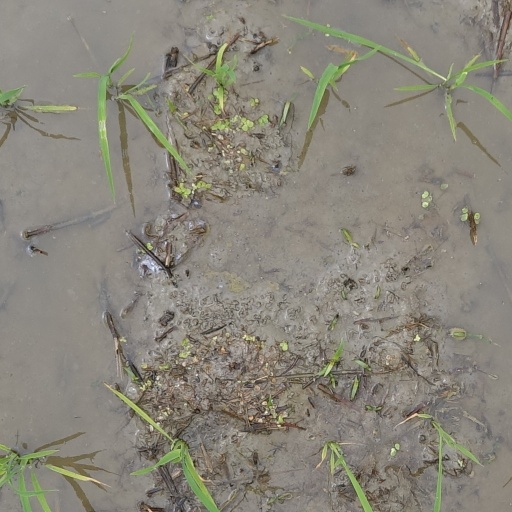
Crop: rice